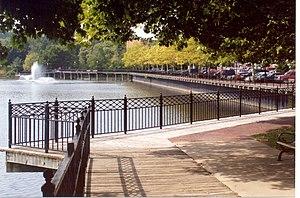
La rivière Kalamazoo est un cours d'eau qui coule dans l'État du Michigan aux États-Unis.